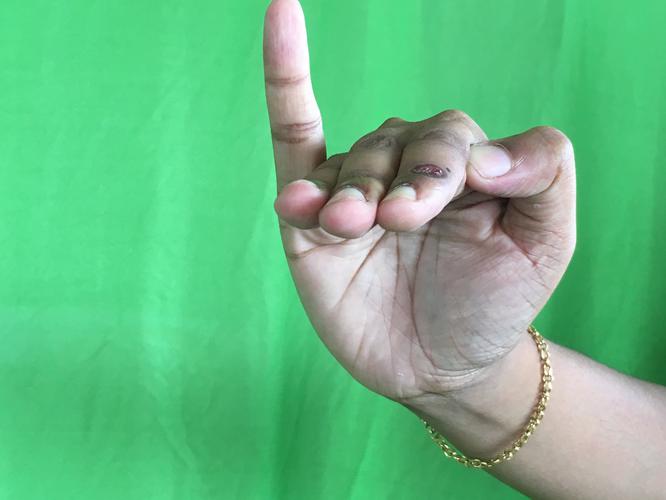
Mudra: Hamsapaksha
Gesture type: double_hand